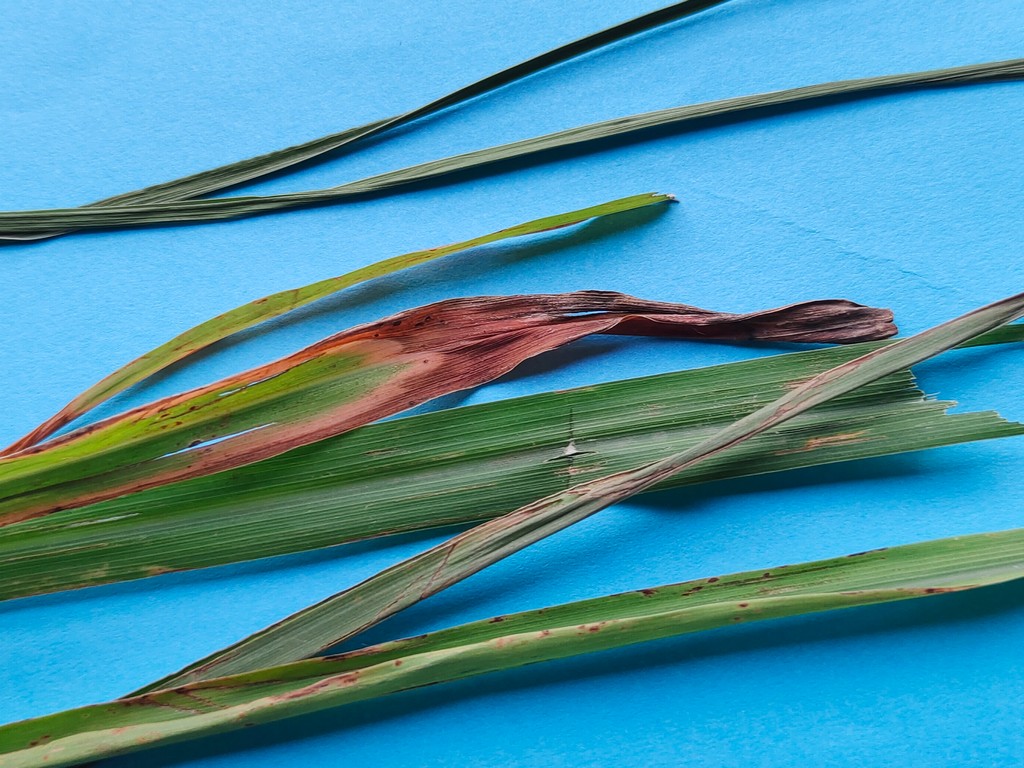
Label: Unhealthy